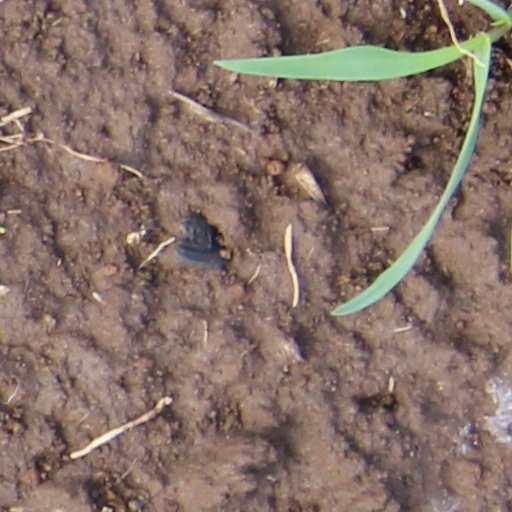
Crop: wheat